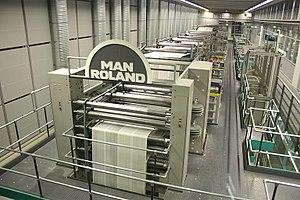
L'offset est un procédé d'impression qui est en fait une amélioration de son ancêtre, la lithographie, par le remplacement de la pierre lithographique par une plaque cintrable, adaptée à un cylindre, et l'ajout d'un blanchet autour d'un cylindre porte-blanchet, entre le cylindre porte-plaque et le papier.